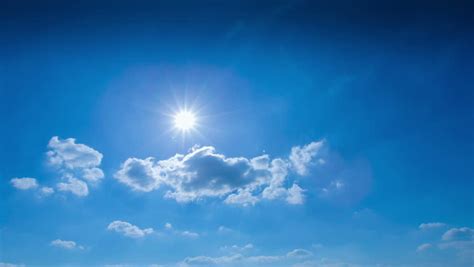
Weather: sun or clear